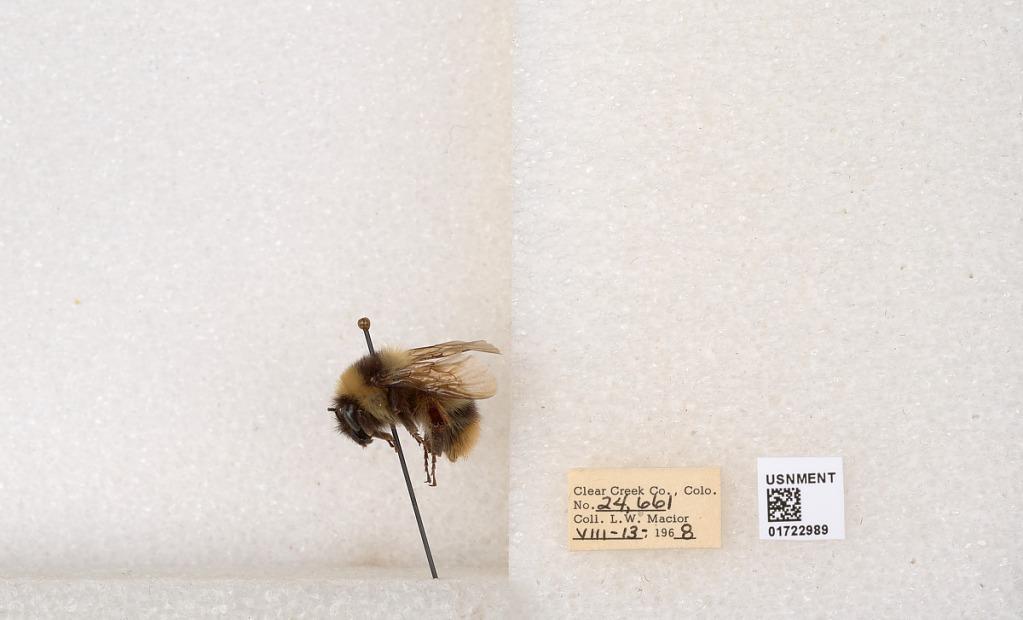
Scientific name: Bombus kirbyellus
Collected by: L. Macior
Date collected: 1968-8-13
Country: United States
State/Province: Colorado
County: Clear Creek
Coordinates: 39.6891, -105.644